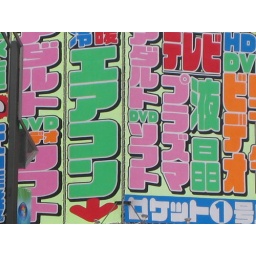
colorful sign in electronic town